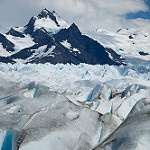
Label: glacier